Dieumerci!

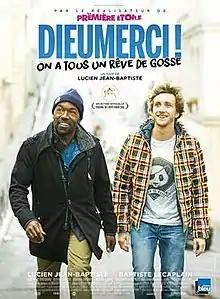

Dieumerci! is a 2016 French comedy directed by Lucien Jean-Baptiste.